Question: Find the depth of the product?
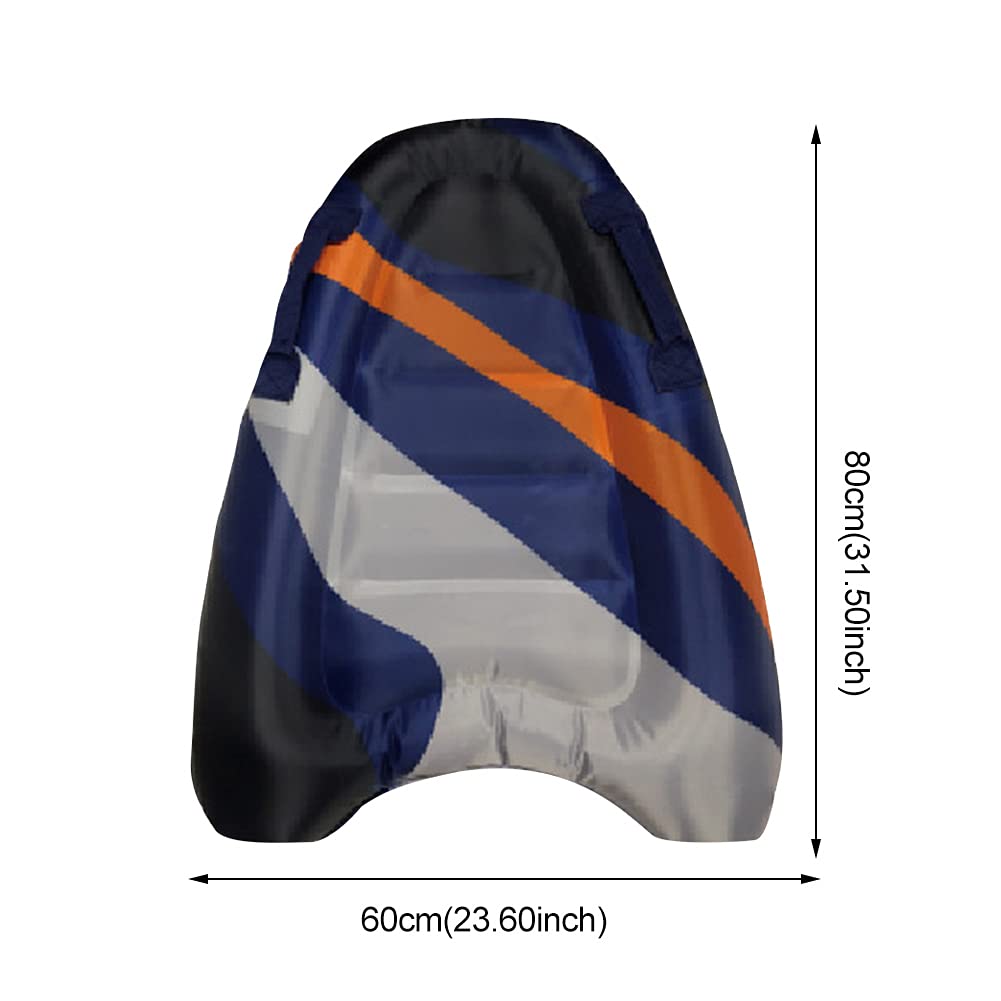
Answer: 80.0 centimetre